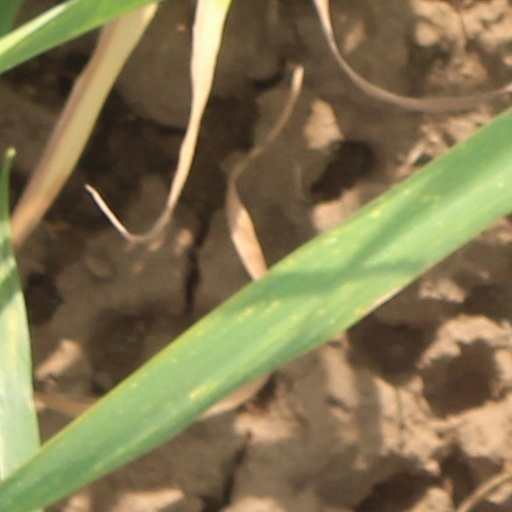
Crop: wheat